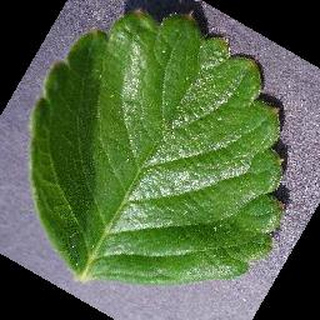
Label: healthy_strawberry